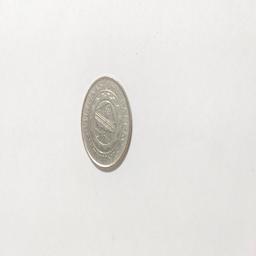
Label: 1_Old_Back